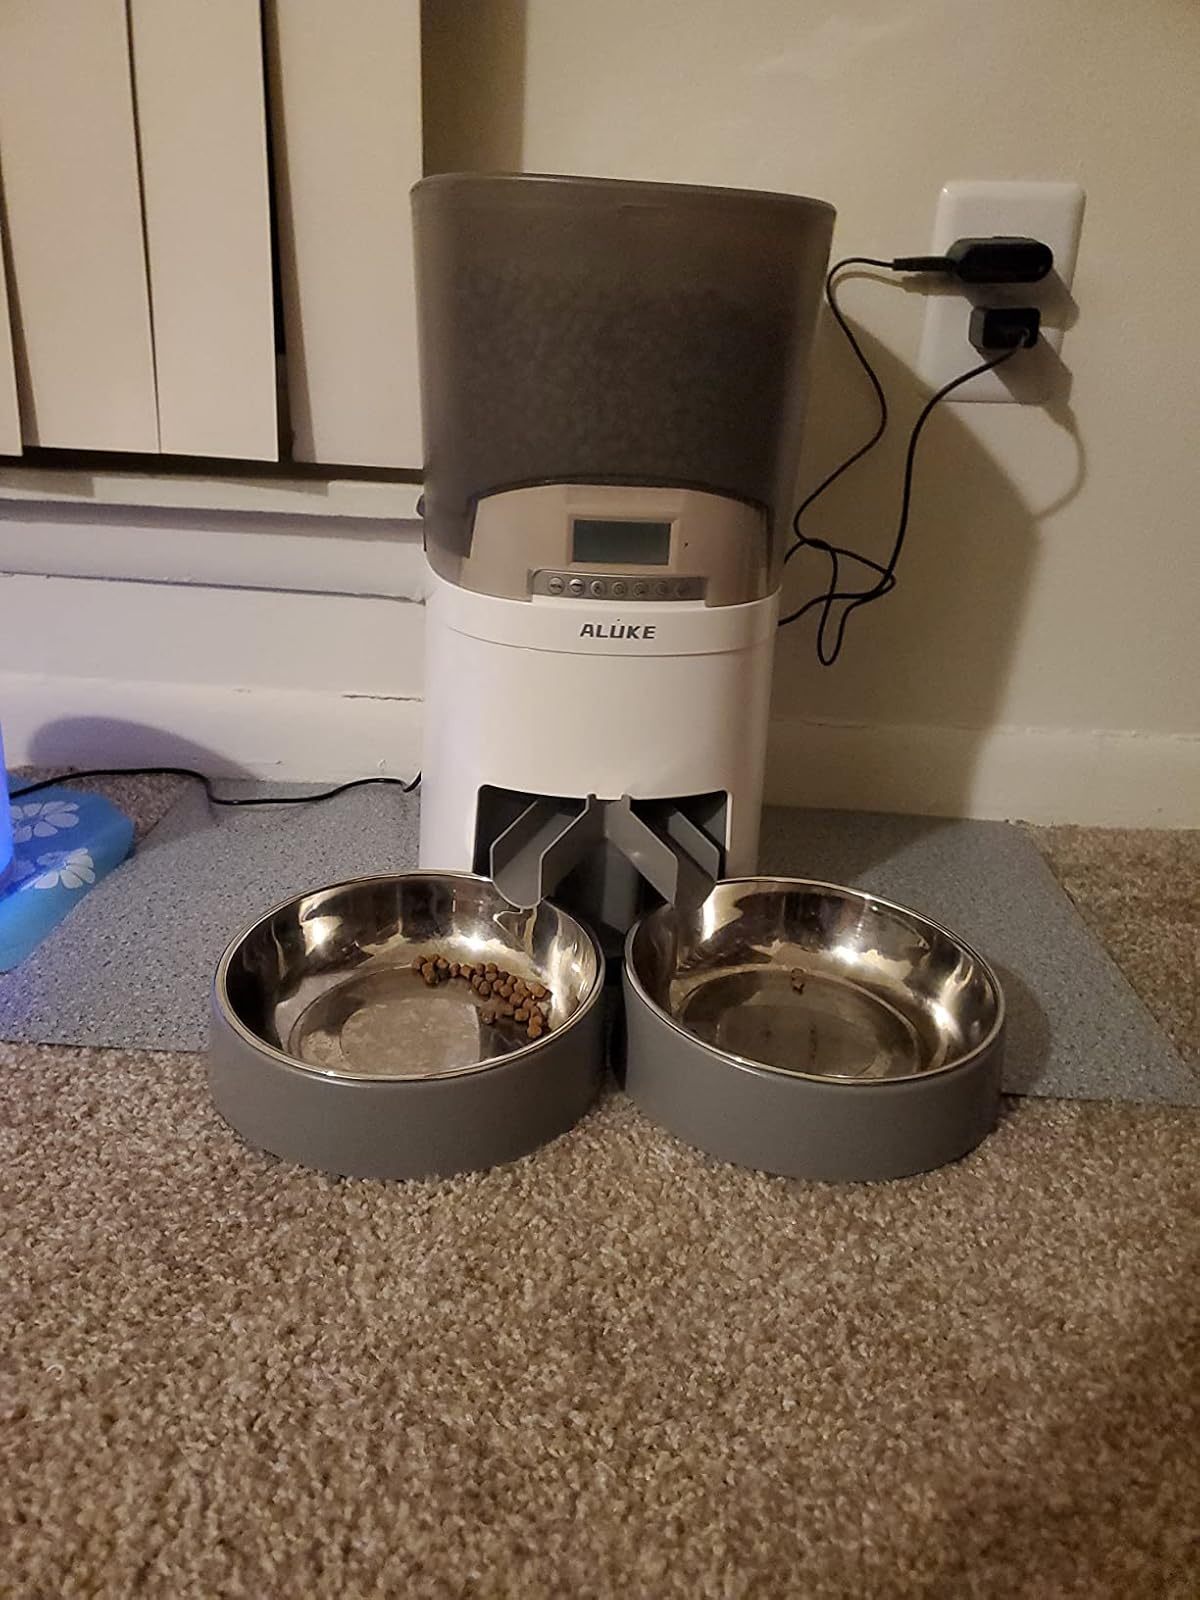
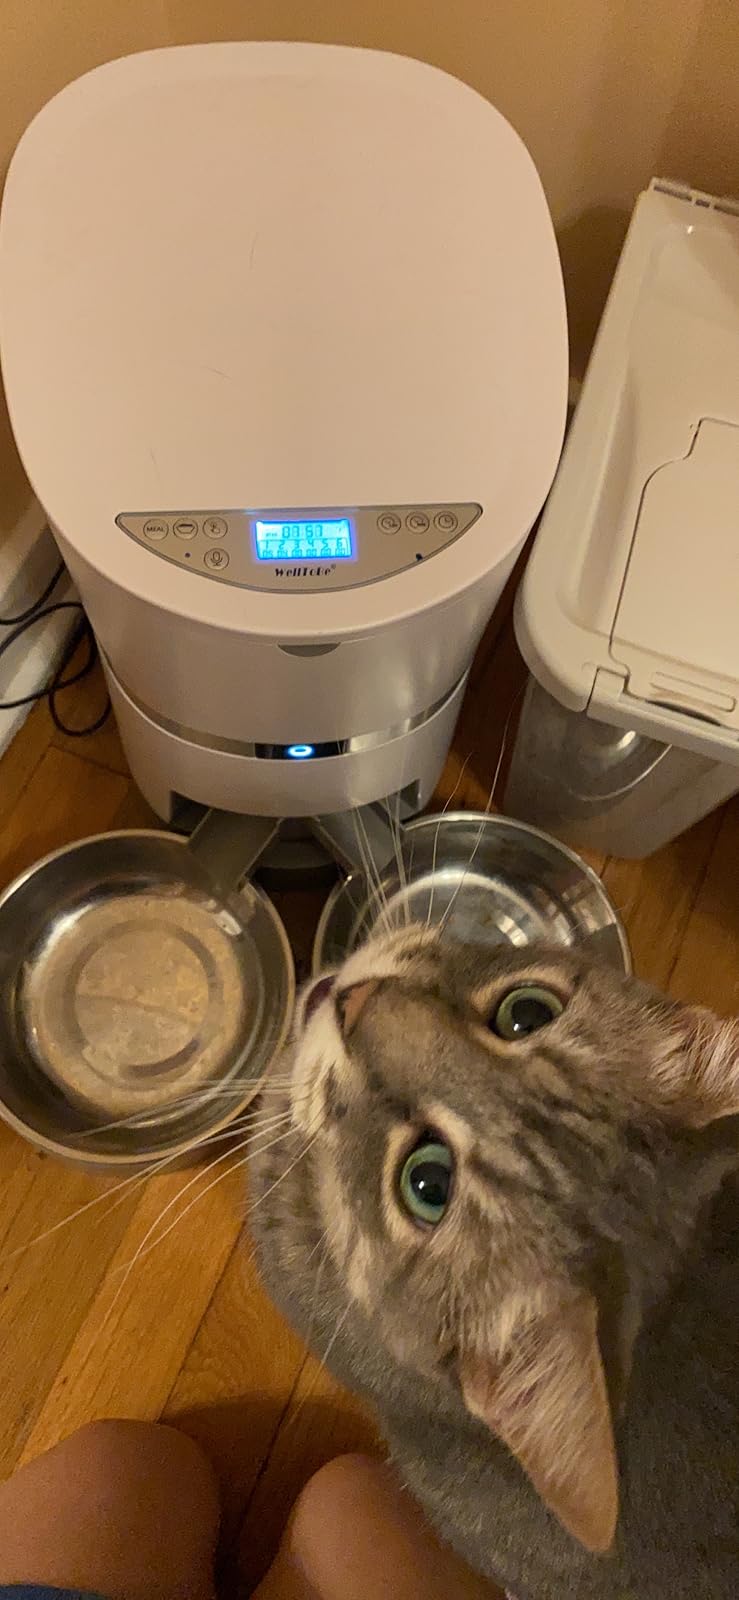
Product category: items_feeder
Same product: no